Destruction of country houses in 20th-century Britain

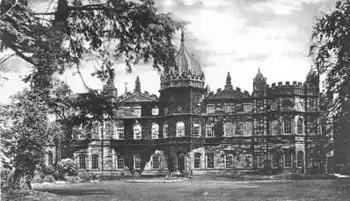
Tong Castle in Shropshire, which was demolished in 1954. Often a demolition became a public entertainment: "... then, on 18th July 1954, a large crowd gathered to watch this historic event. The operation was conducted by the 213 Field Squadron Royal Engineers (T.A.). 208 boreholes were placed around the building, using 136lb of plastic explosive, and 75lb of amatol. The Church windows were opened to cope with the blast. At 2.30pm Lord Newport fired the charges ... there are some fine photographs of this event, with the whole base of the Castle covered in smoke."

Before the 19th century, the British upper classes enjoyed a life relatively free from taxation. Staff were plentiful and cheap, and estates not only provided a generous income from tenanted land but also political power. During the 19th century this began to change as the House of Lords lost its power to the House of Commons, by the mid-20th century their political power had weakened and they faced heavy tax burdens, due to the People's Budget implemented by the Liberal government of David Lloyd George. The staff had either been killed in two world wars or forsaken a life of servitude for better wages elsewhere. Thus the owners of large country houses dependent on staff and a large income began by necessity to dispose of their costly non-self-sustaining material assets. Large houses had become redundant white elephants to be abandoned or demolished. It seemed that in particular regard to the country houses no one was prepared to save them.